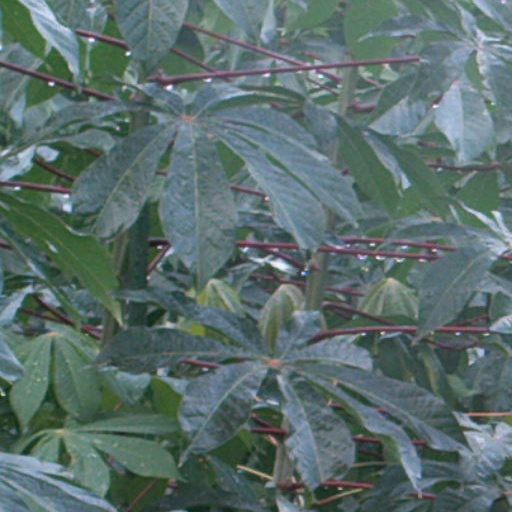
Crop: cassava